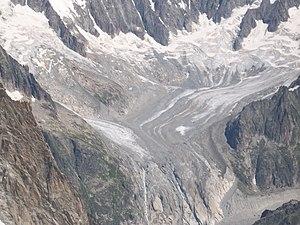
Glacier de Talèfre (France) depuis la Cabine Helbroner
Le glacier de Talèfre est un glacier du massif du Mont-Blanc. Lors du Petit âge glaciaire, il confluait avec le glacier de Leschaux, formant, avec le glacier du Tacul, la Mer de Glace. Mais il est aujourd'hui séparé de ce complexe glaciaire et se termine vers 2 300 mètres d'altitude, en contrebas du refuge du Couvercle. Au centre du cirque se trouve un îlot rocheux, le Jardin de Talèfre.